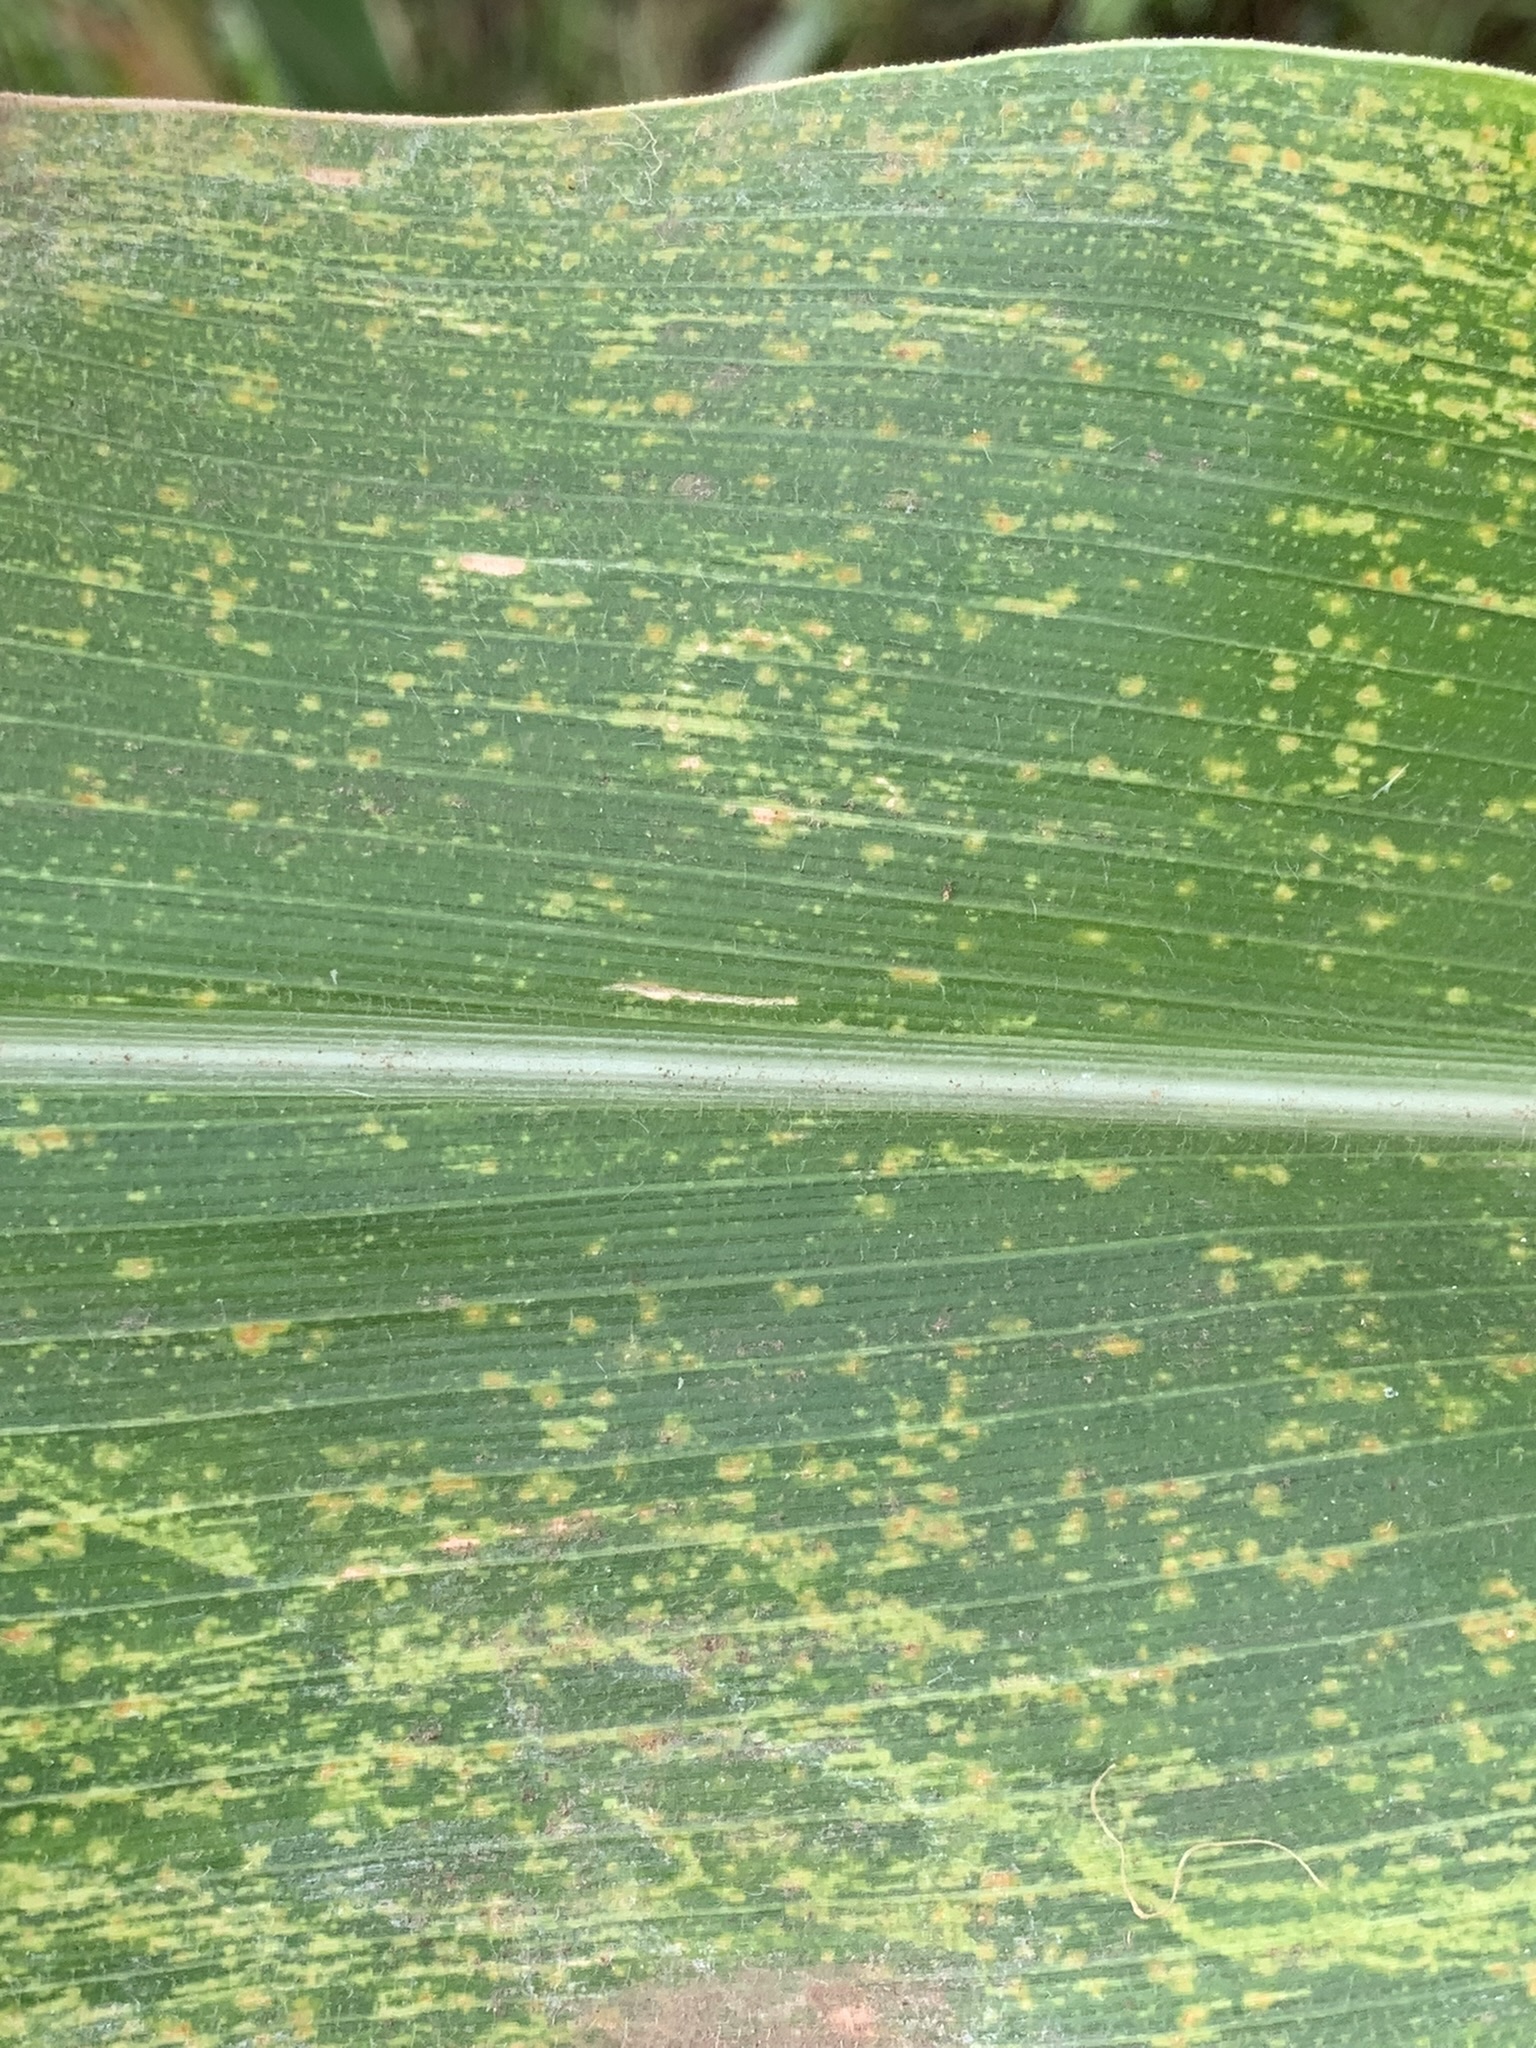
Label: MLN